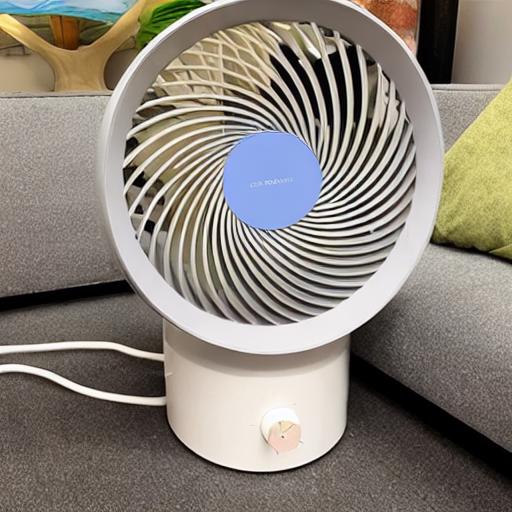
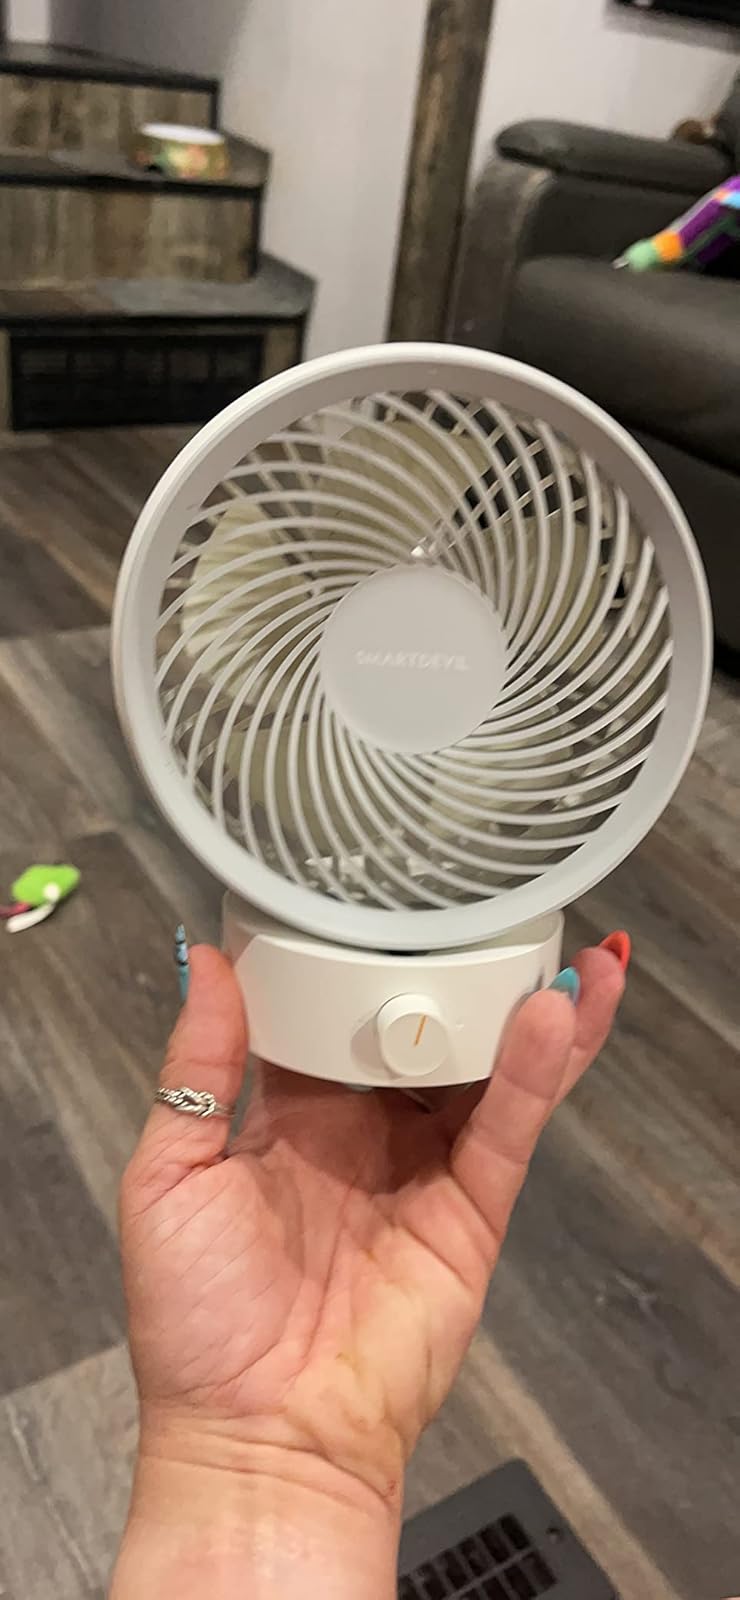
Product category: fan
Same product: no